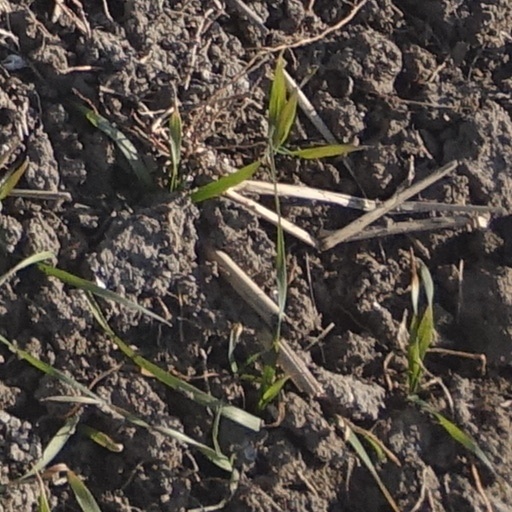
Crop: wheat